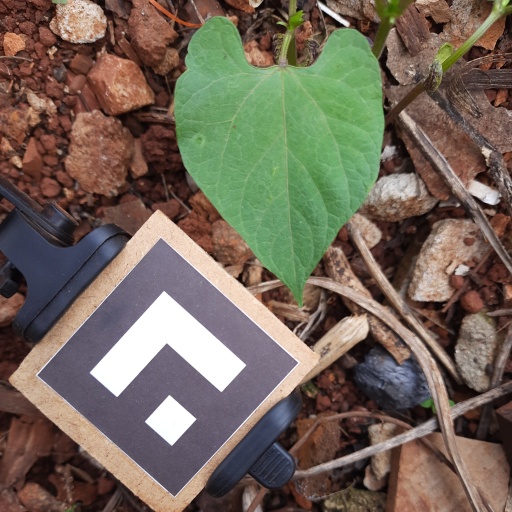
Observations: flat surface, no eating holes, under shade